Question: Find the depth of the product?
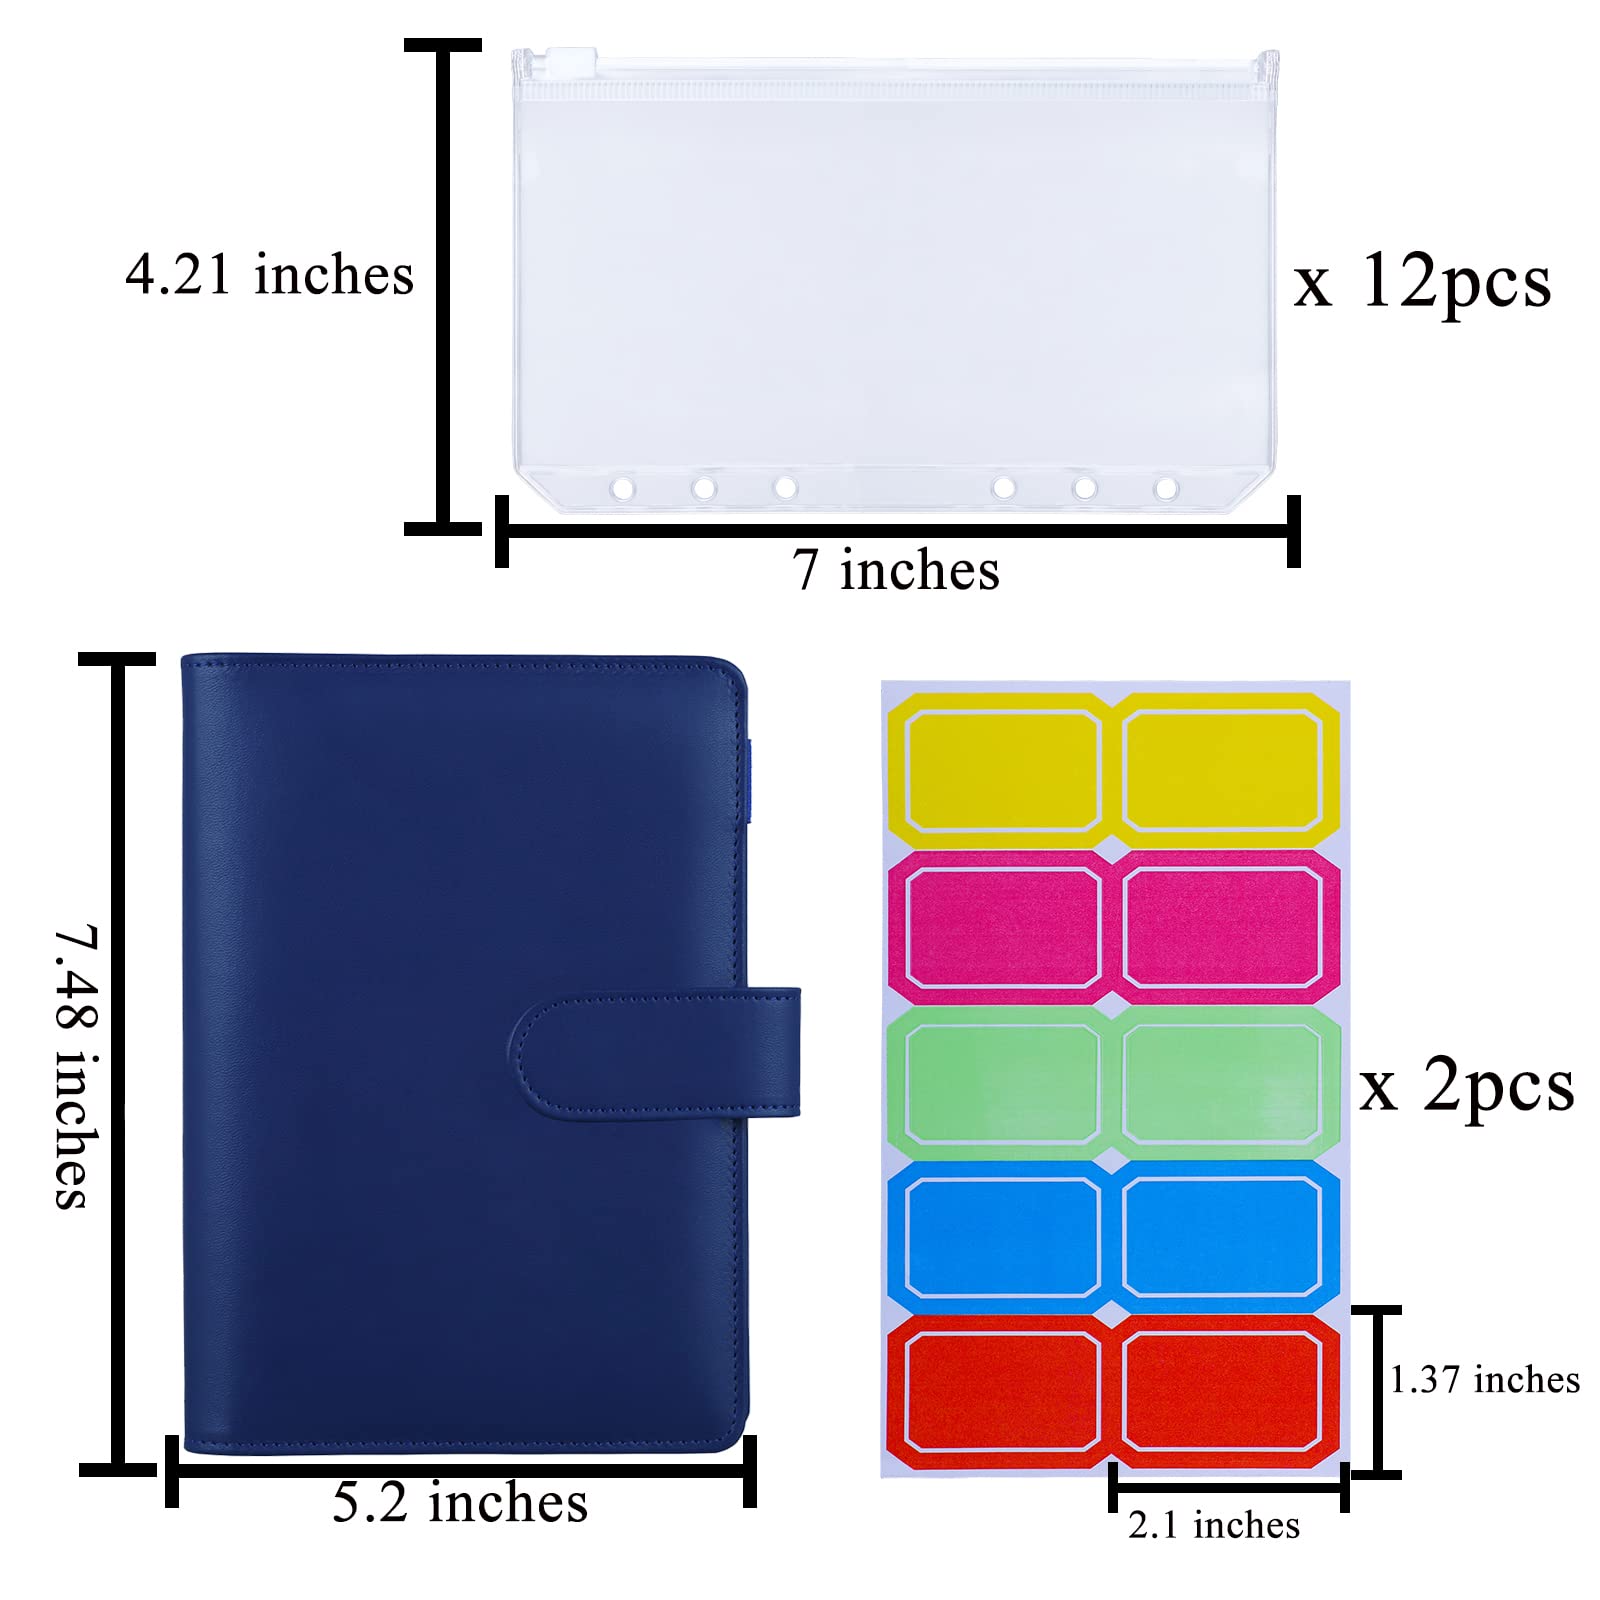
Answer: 7.48 inch